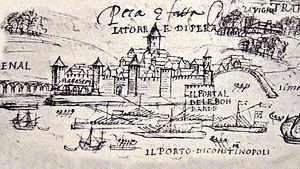
Jérôme Maurand, est un prêtre et aumônier français d'Antibes du XVIᵉ siècle, qui a accompagné l'officier et diplomate français, Antoine Escalin des Aimars lors de son voyage en mer vers l'Empire ottoman en 1544 et rendit compte de ce voyage dans un manuscrit rédigé en italien et portant le titre "Itinéraire de Jérôme Maurand, d'Antibes à Constantinople".